Guy Mitchell

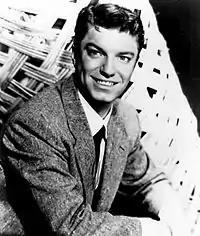
Mitchell in a publicity photo in 1957

Guy Mitchell (born Albert George Cernik; February 22, 1927 – July 1, 1999) was an American singer and actor, who was successful in his homeland, the UK, and Australia. He sold 44 million records, including six million-selling singles. His hits included "My Heart Cries for You", "Heartaches by the Number" and "Singing the Blues".